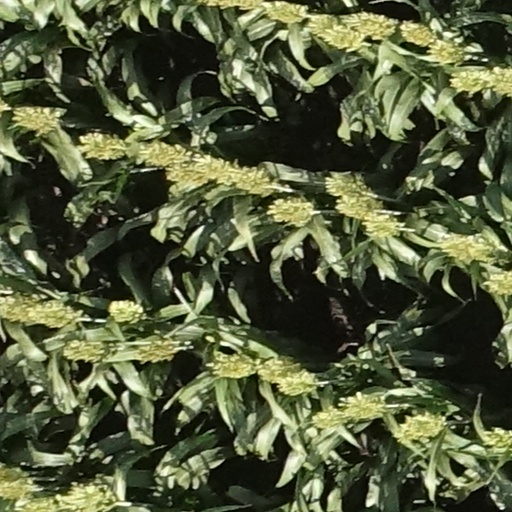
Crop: sorghum